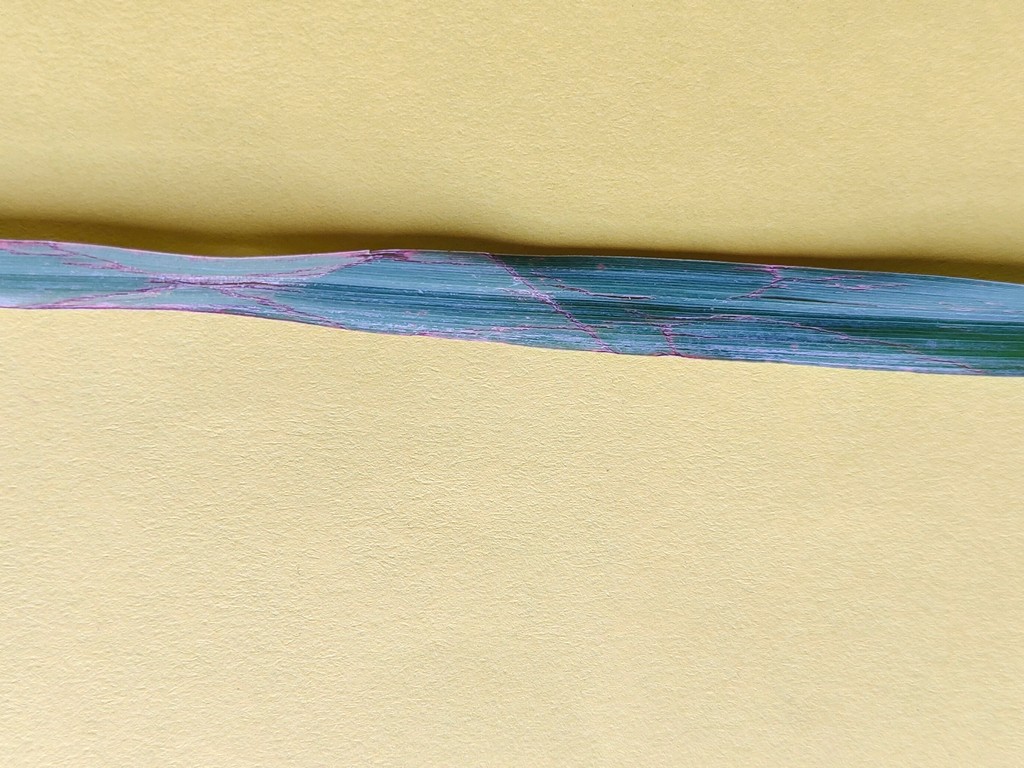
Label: Unhealthy